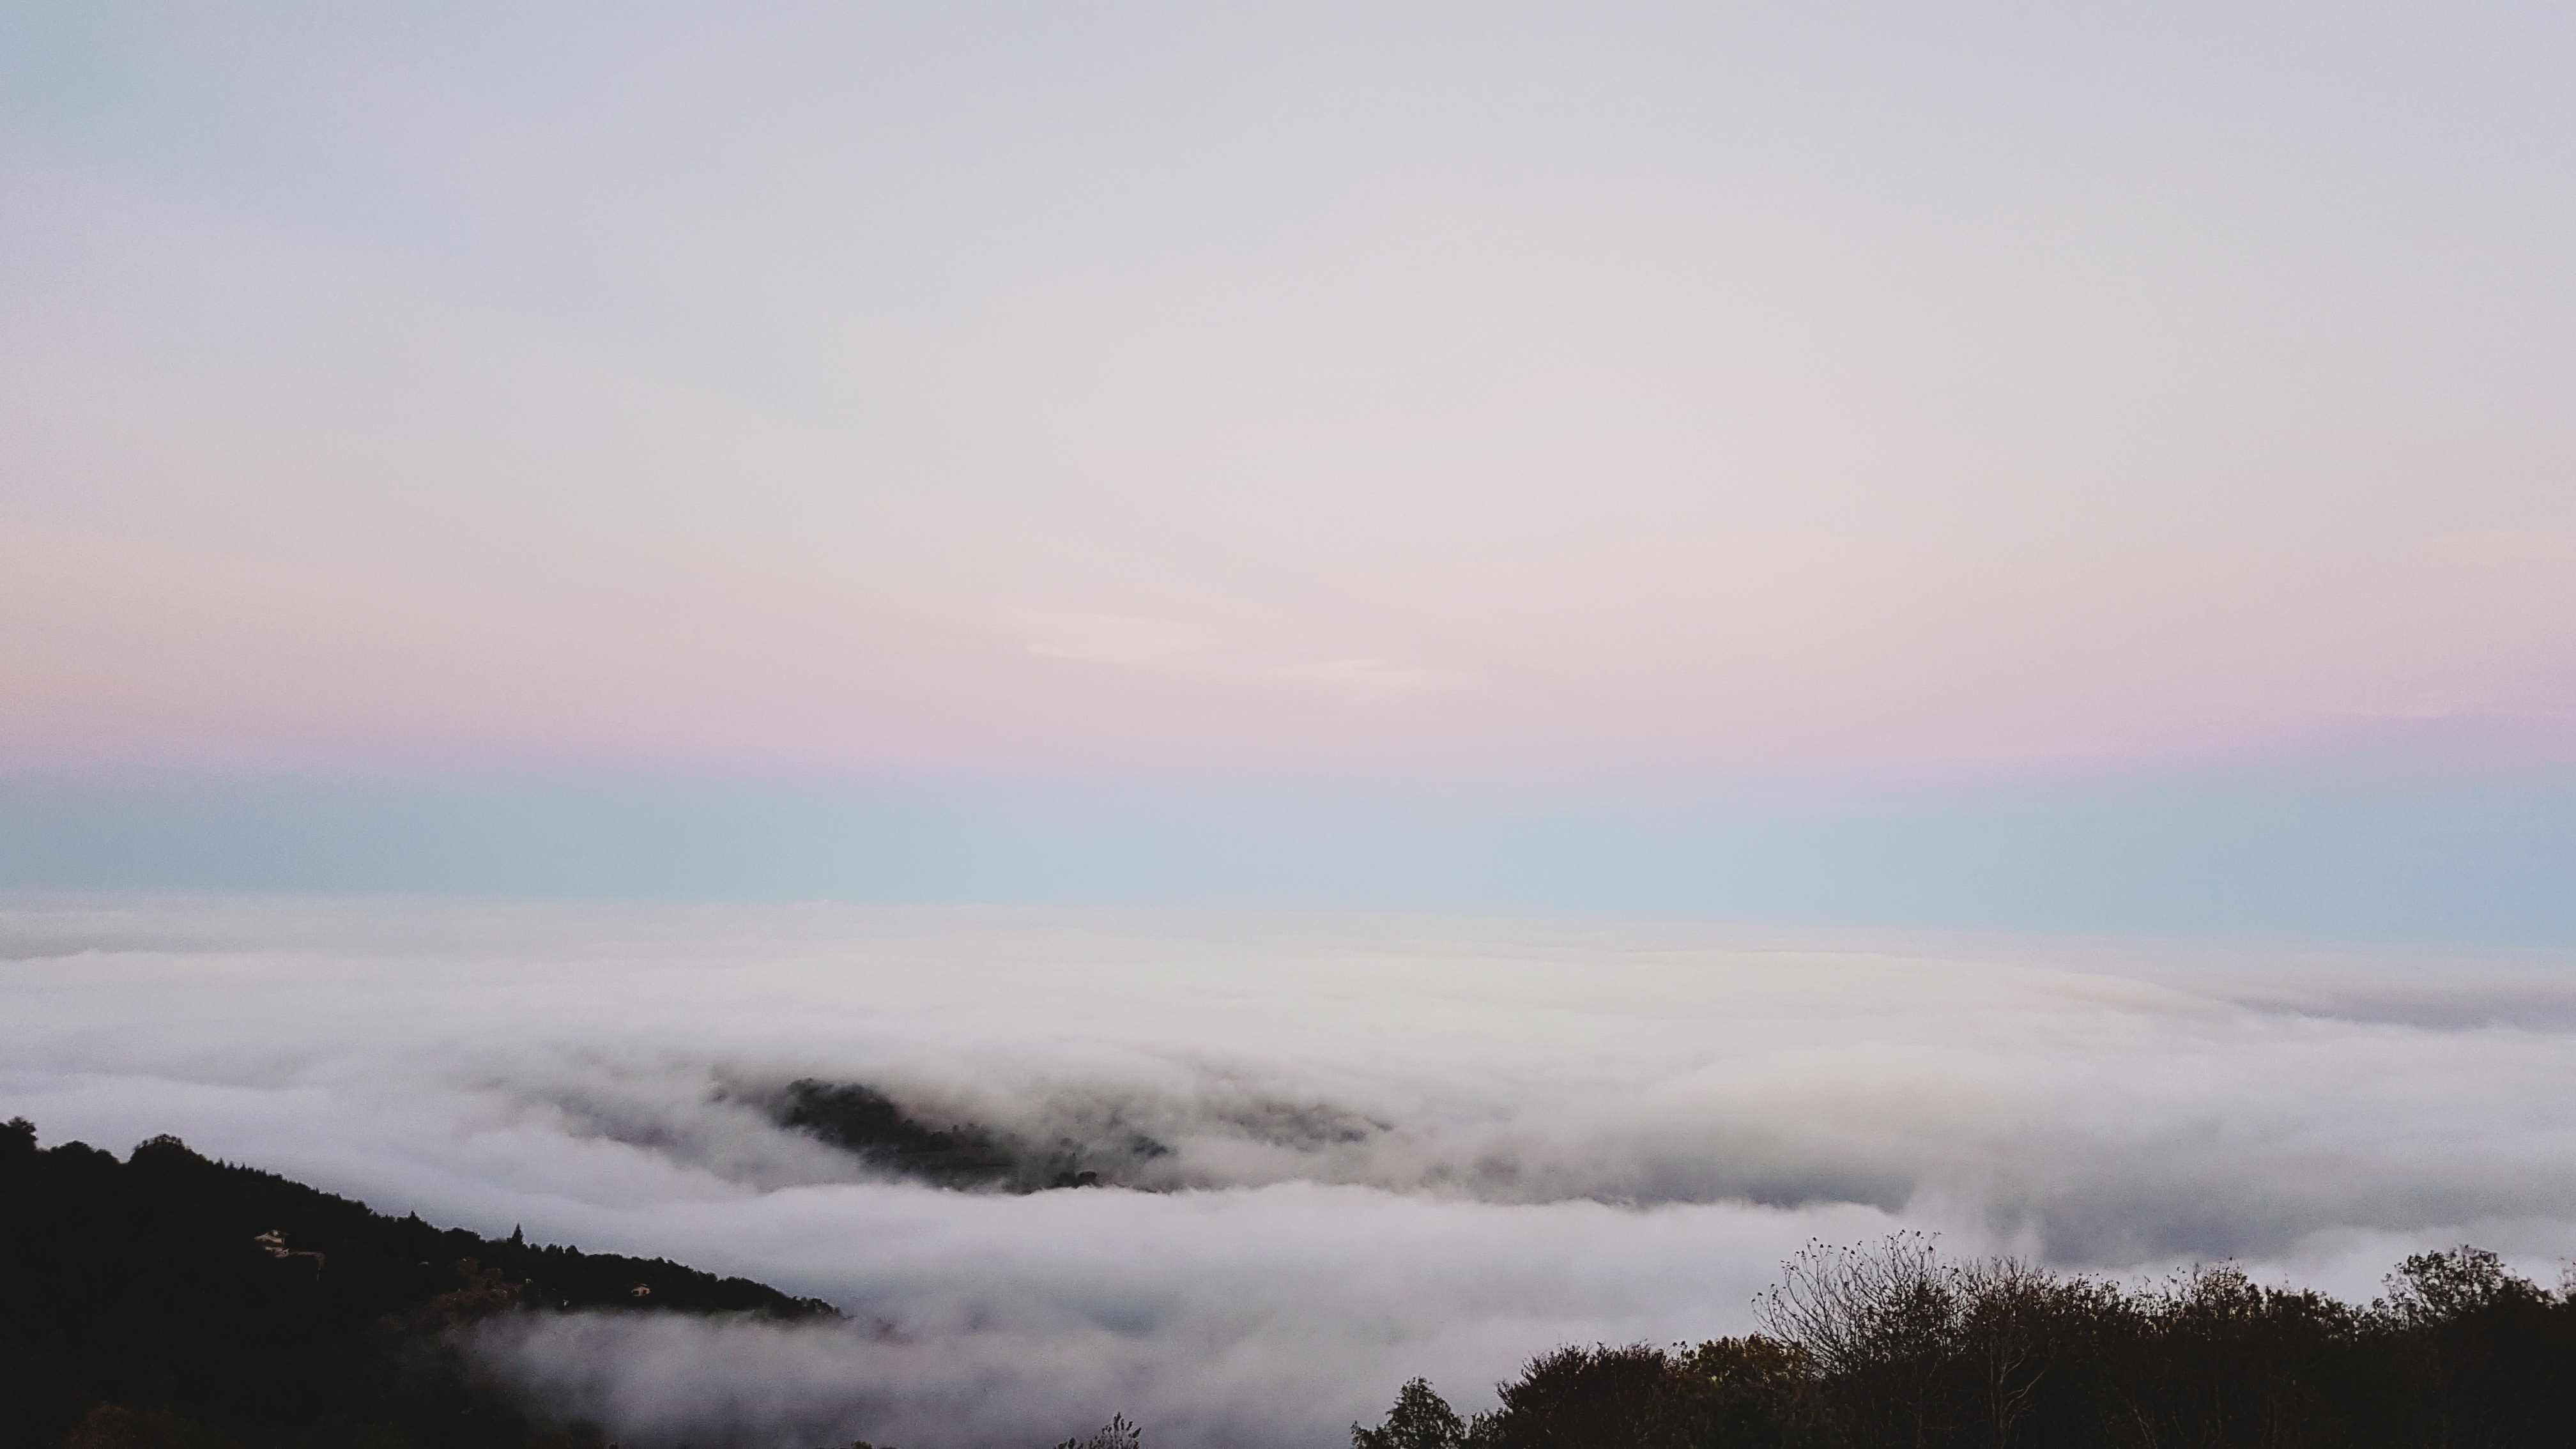
sea, coast, ocean, horizon, mountain, cloud, sky, fog, sunrise, mist, sunlight, morning, hill, wave, dawn, atmosphere, dusk, weather, haze, atmospheric phenomenon, atmosphere of earth, wind wave